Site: brandenburg
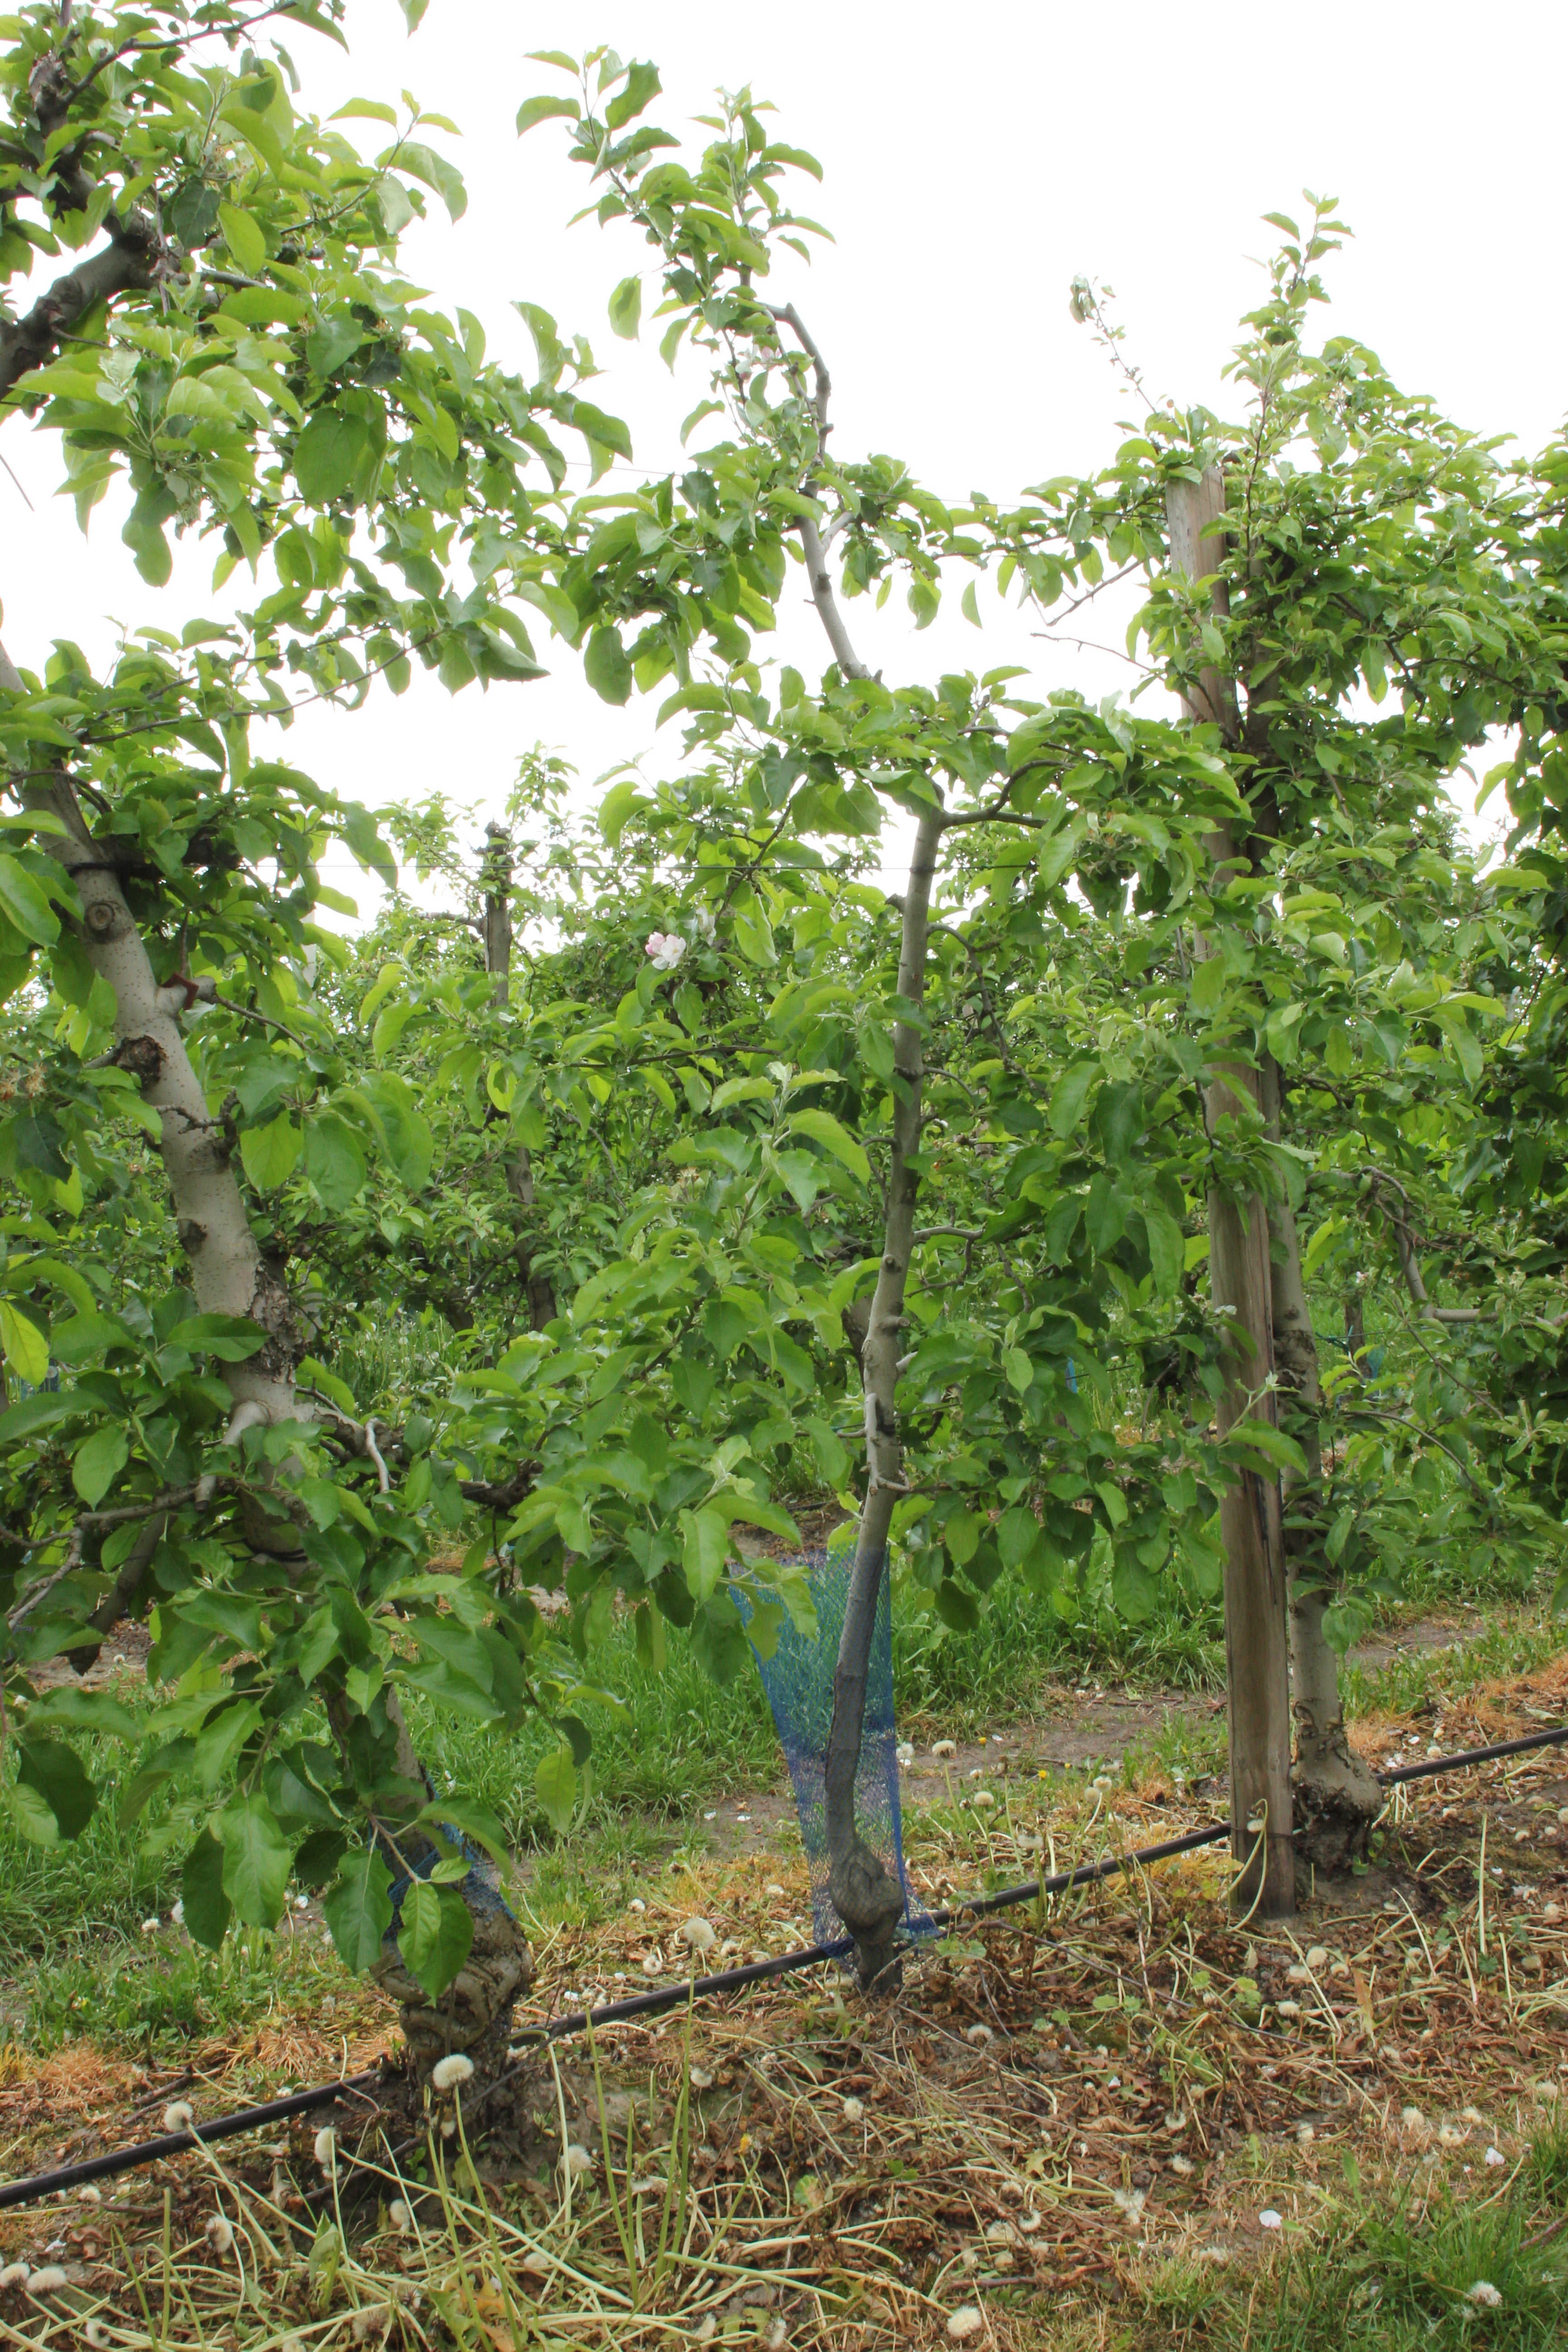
Growth stage (BBCH 67): Flowering